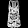
Label: T - shirt / top